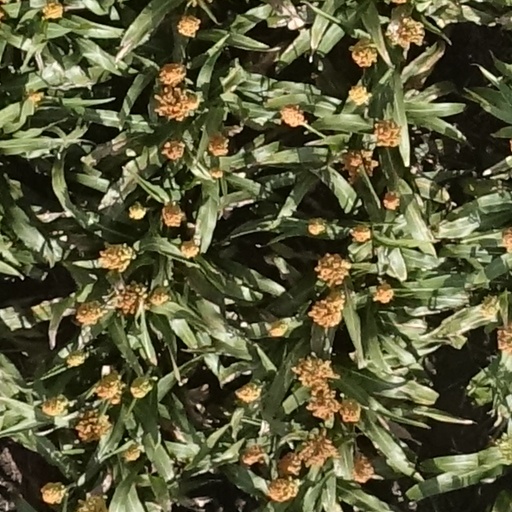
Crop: sorghum